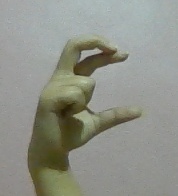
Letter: thal